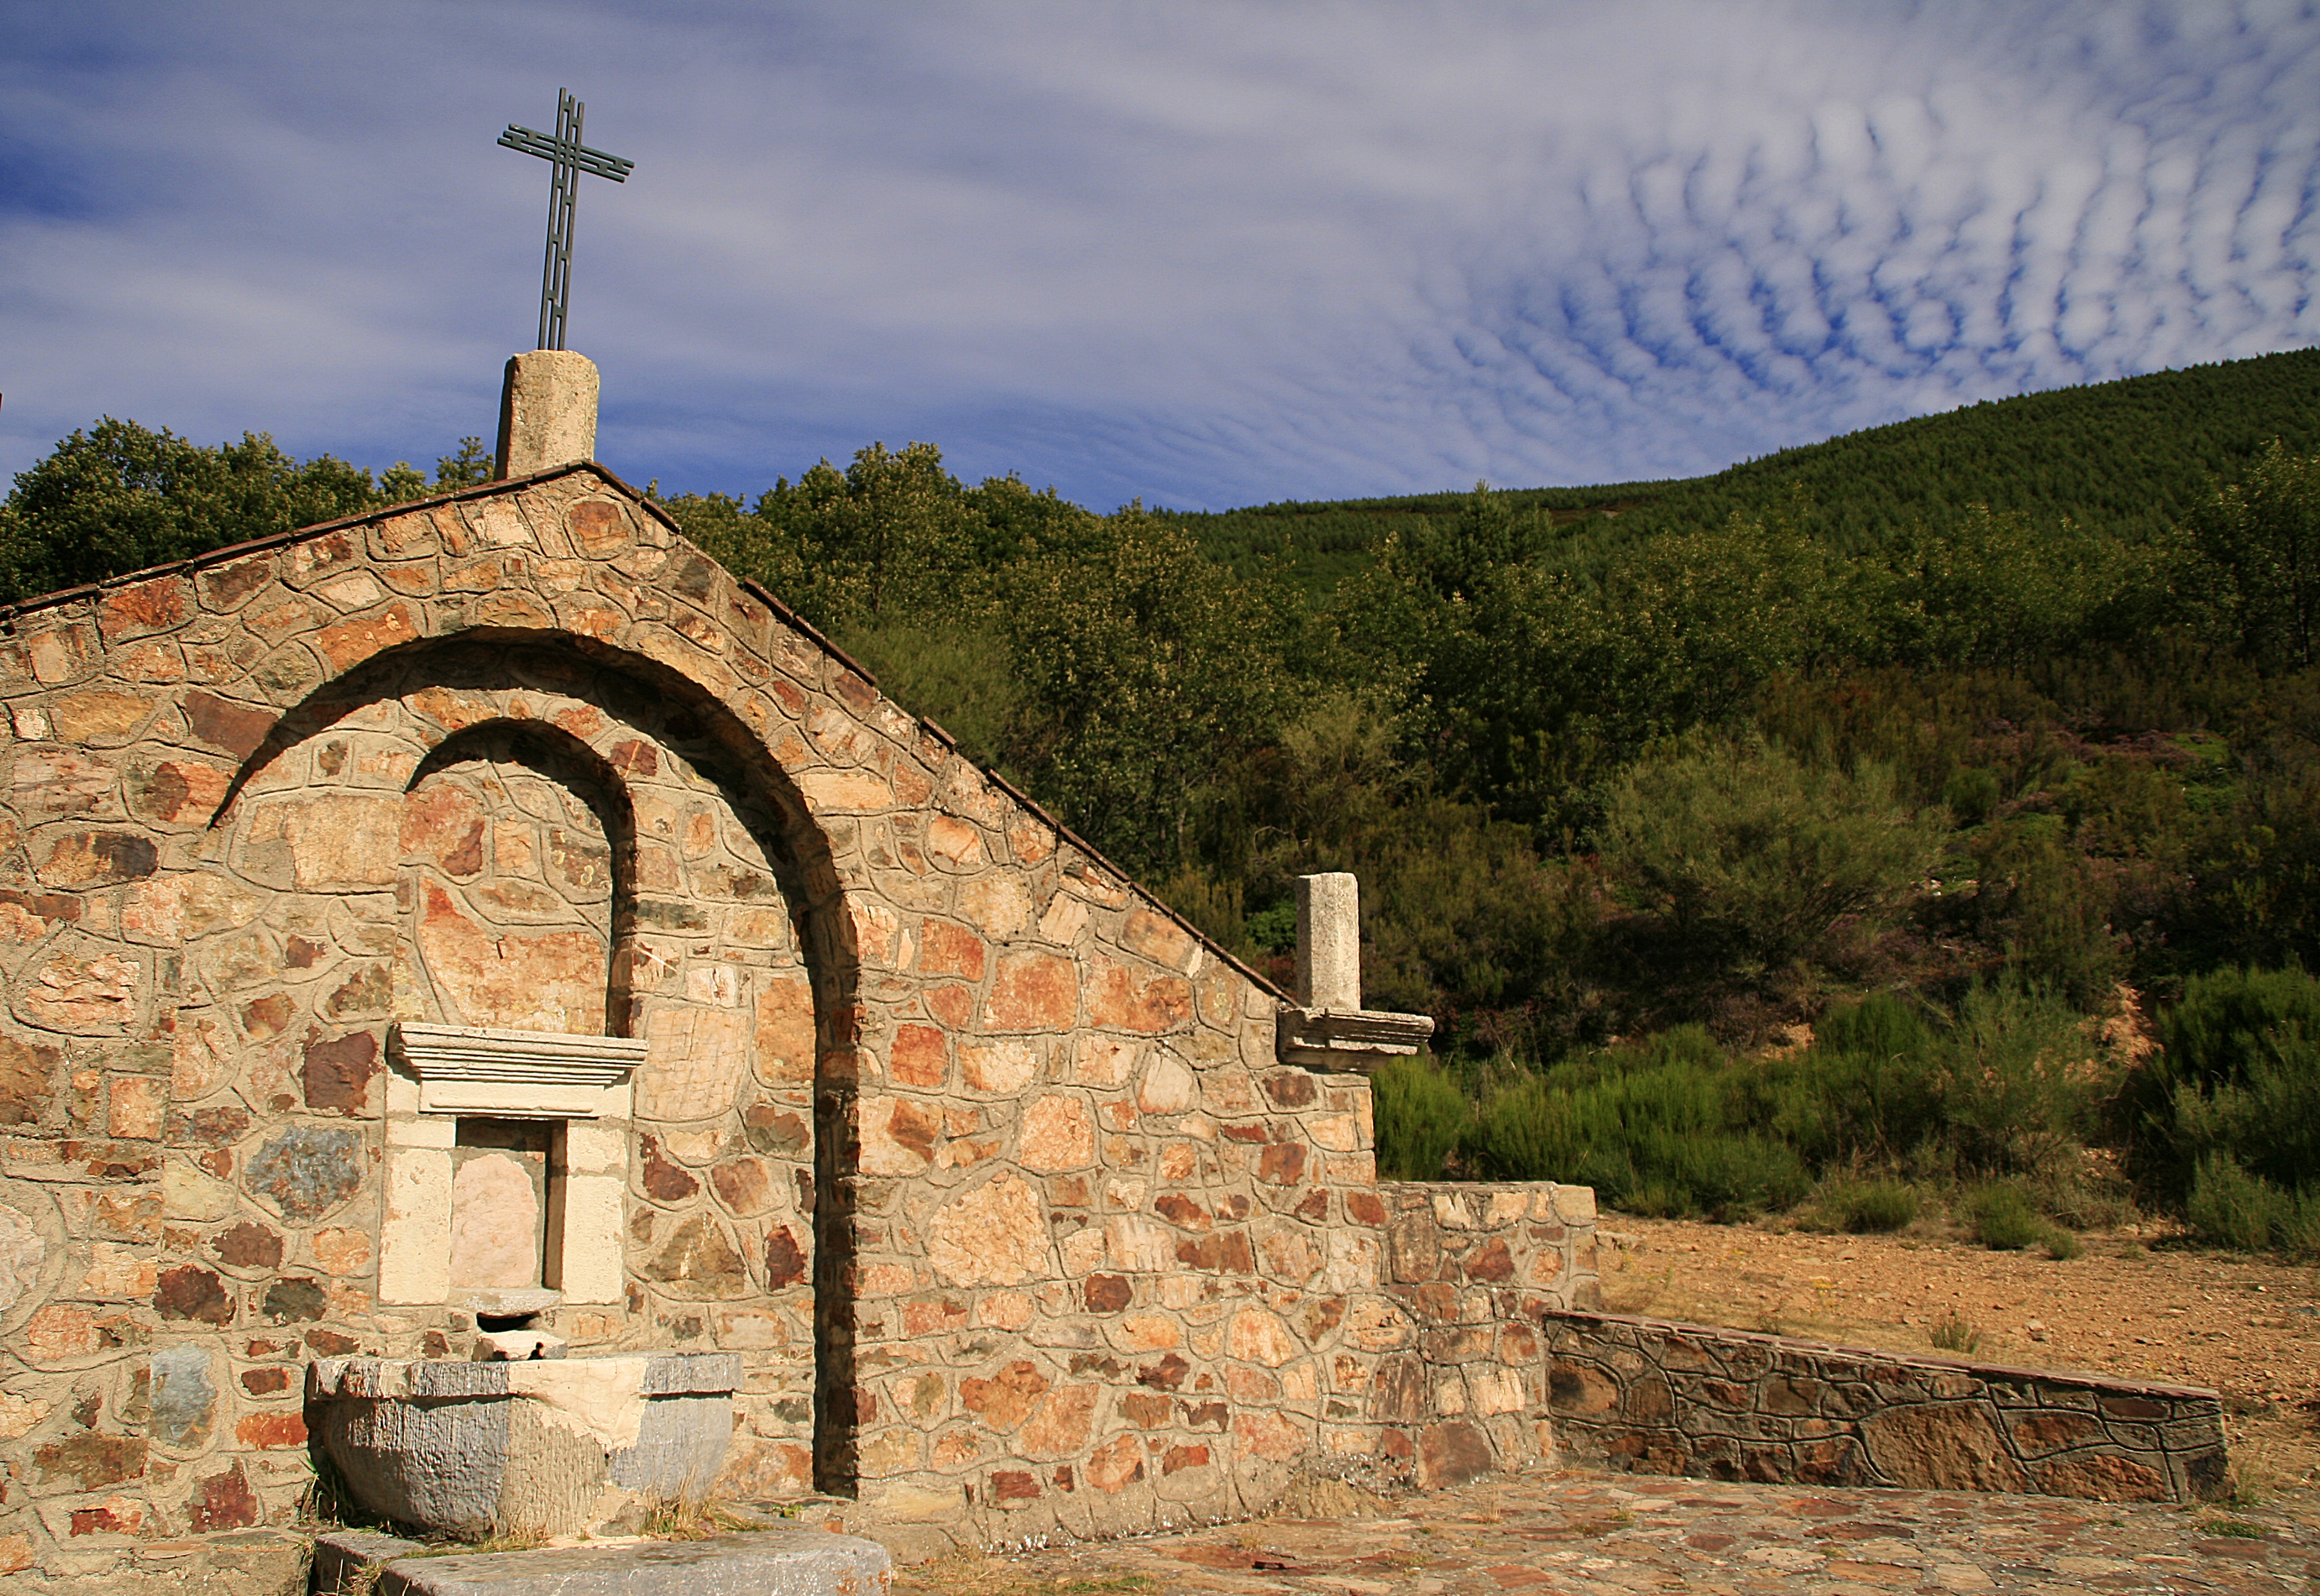
rock, building, village, church, chapel, fortification, place of worship, ruins, monastery, paisaje, castilla, guardo, palencia, cerveradepisuerga, miguel, magarcia, respenda, verano2012, sierradelbrezo, castillayleon, espana, rural area, respendadelape a, villafriadelape a, avi antedelape a, ancient history